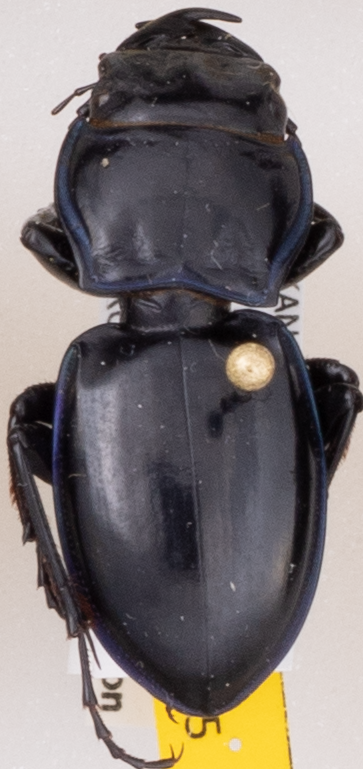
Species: Pasimachus elongatus
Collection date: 2021-08-30
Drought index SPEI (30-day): -0.21
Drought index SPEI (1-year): -0.232
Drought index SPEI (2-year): -0.03